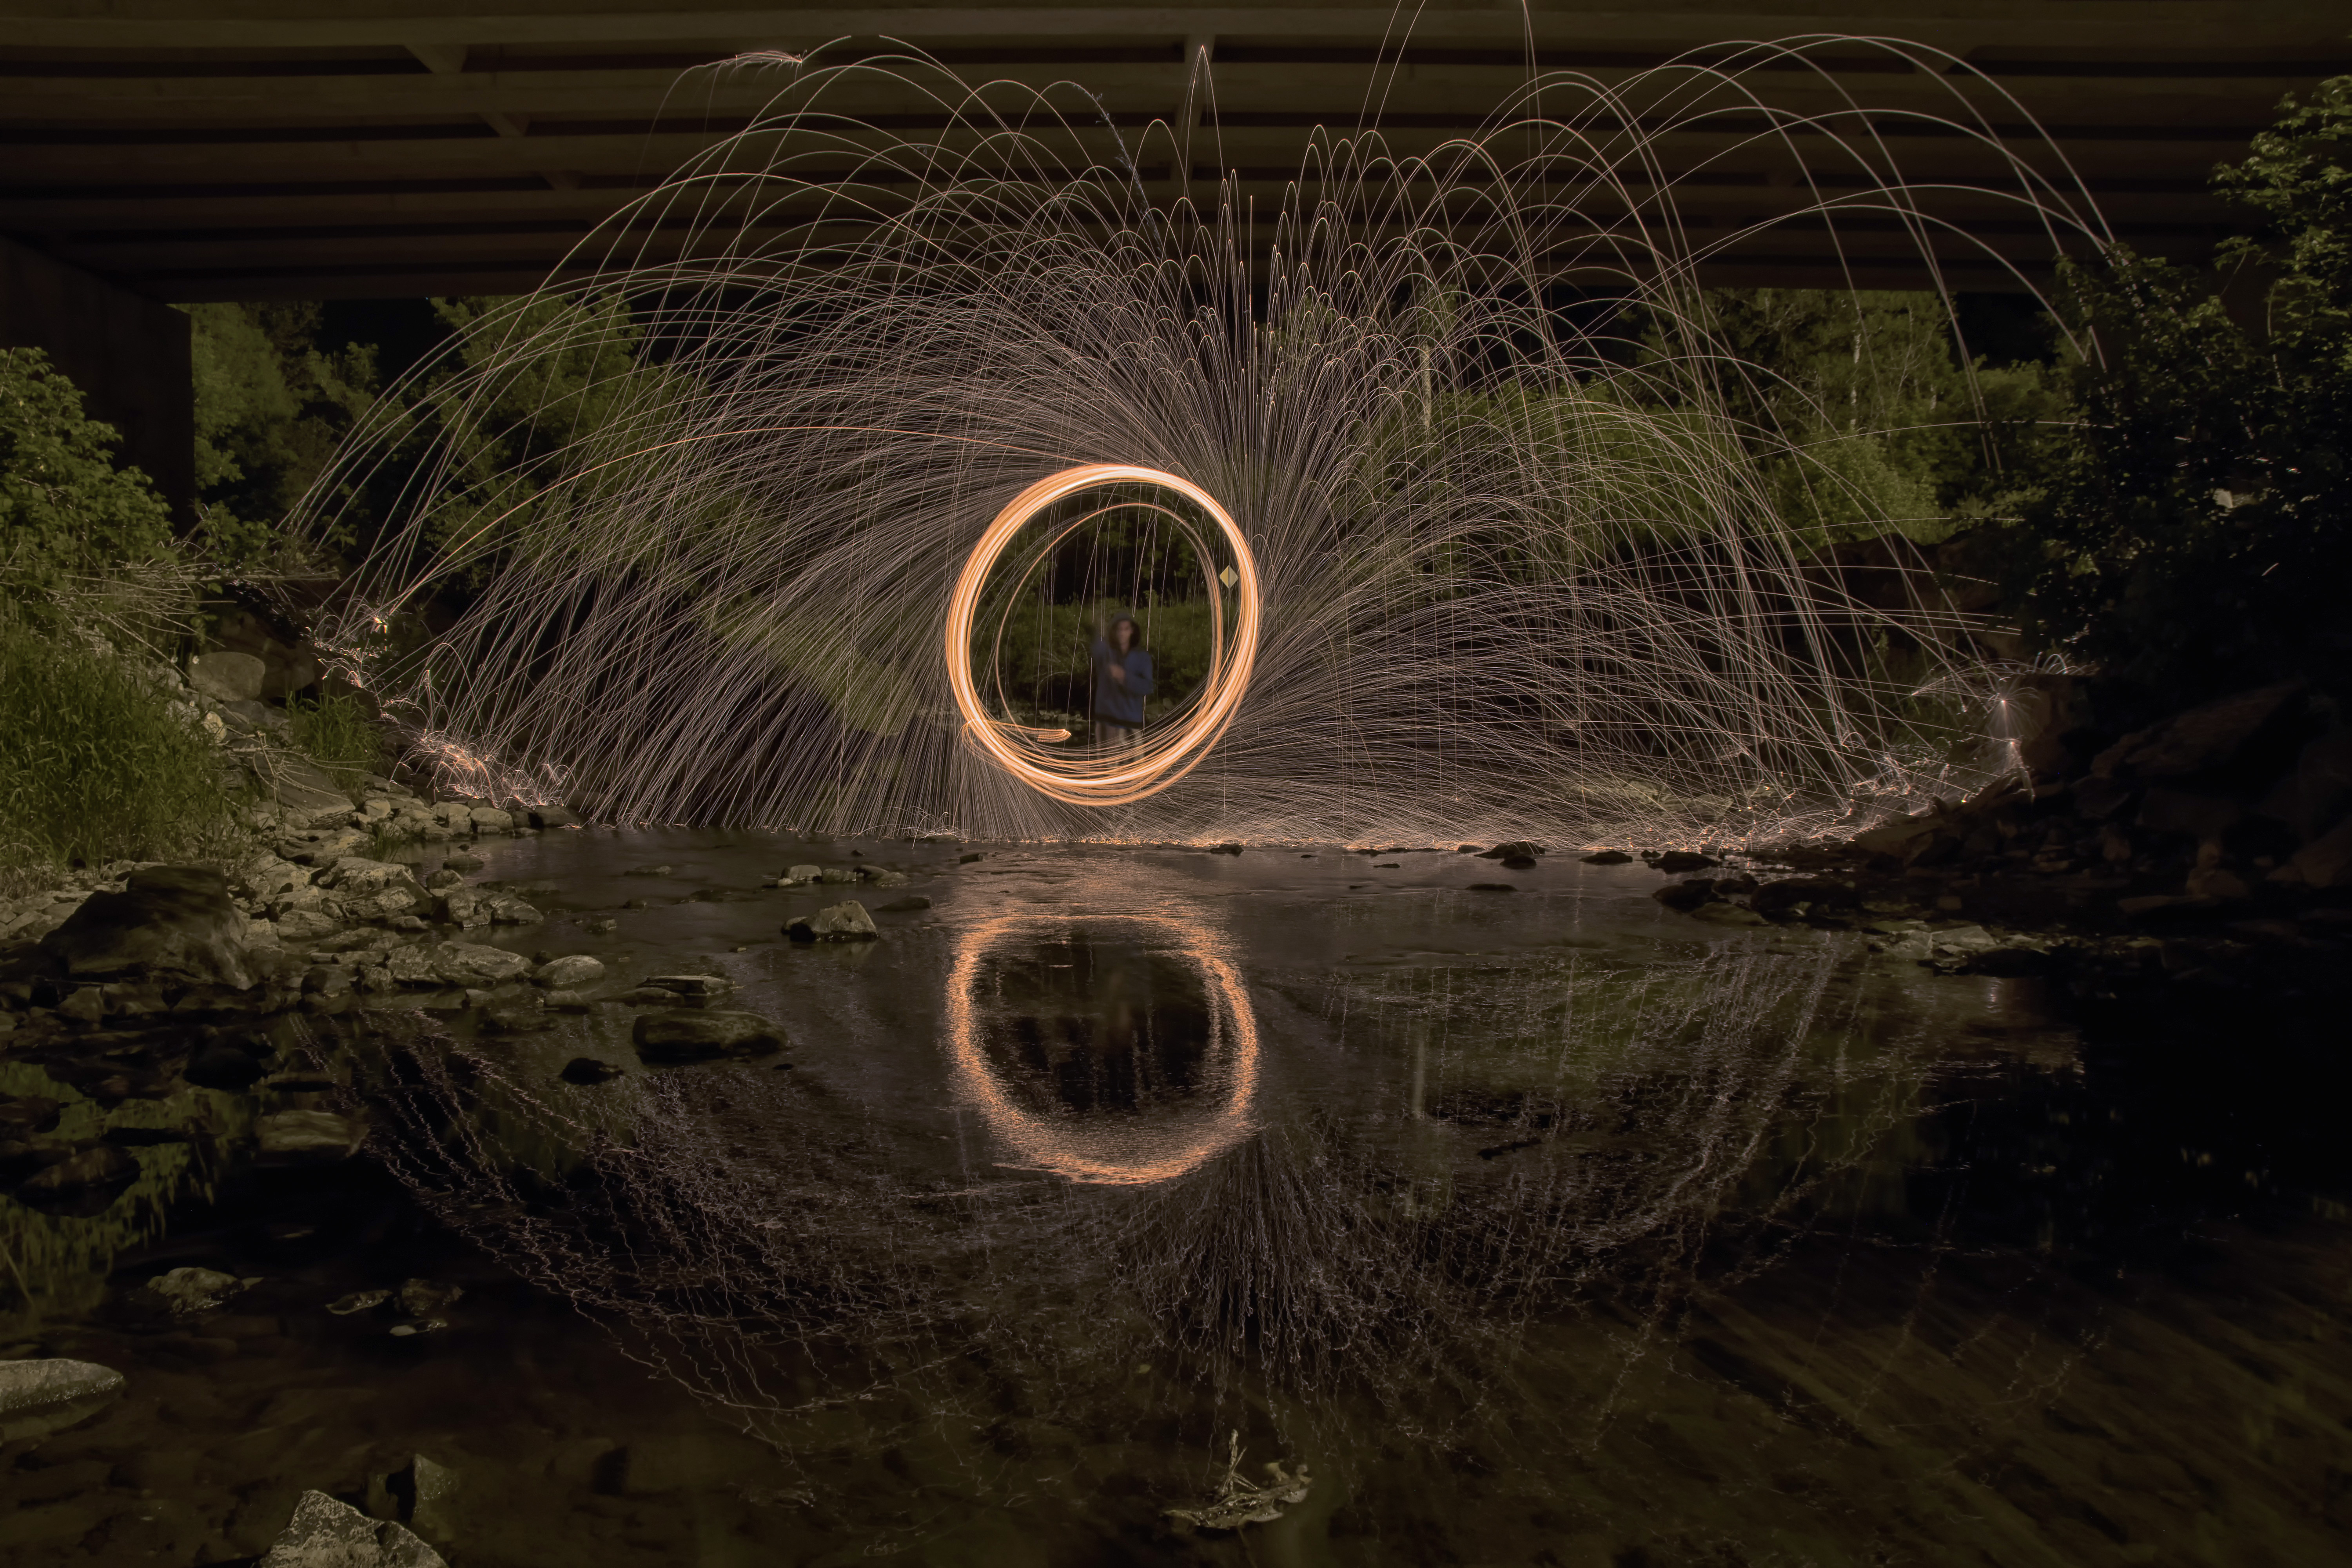
light, night, sunlight, reflection, darkness, painting, canada, nuit, peinture, quebec, sherbrooke, lumineuse, screenshot